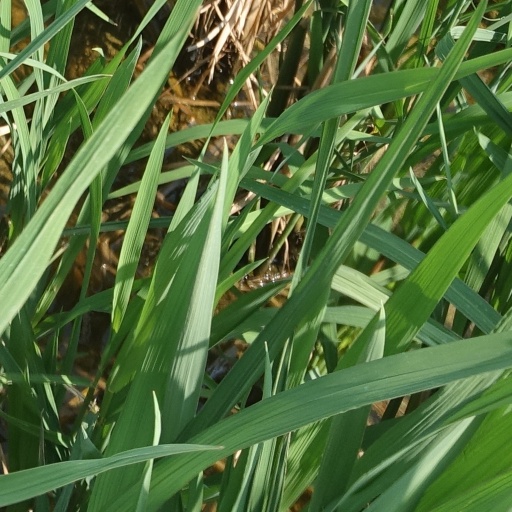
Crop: rice